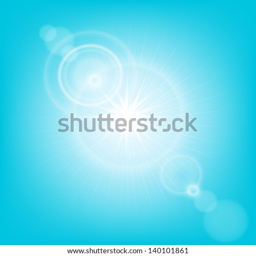
glare in the blue sky .